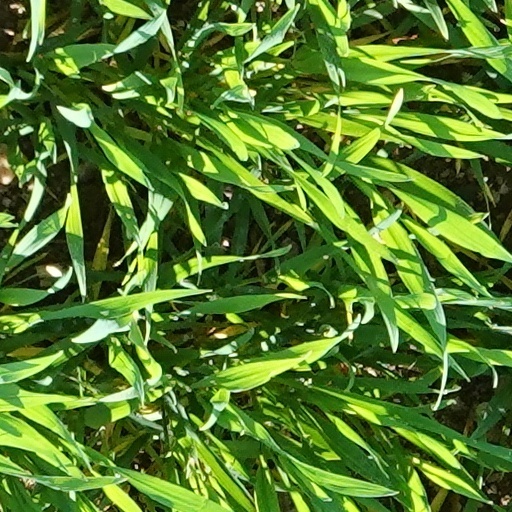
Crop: wheat